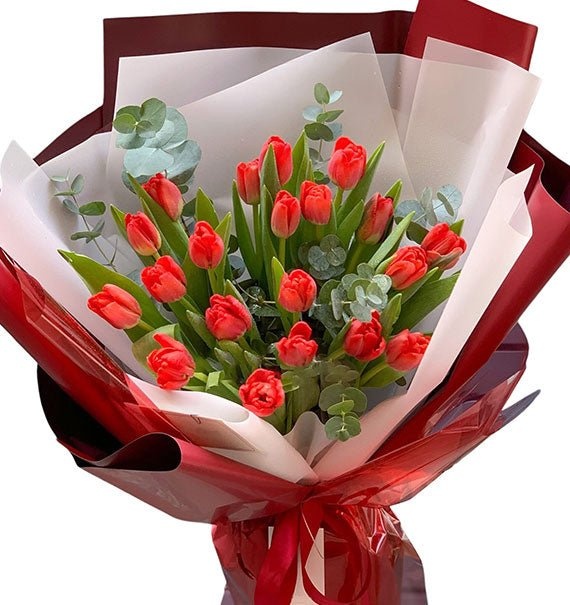
20 Red Tulips Bouquet
20 Red Tulips Bouquet Including: 20 red tulips ( IMPORTED ) Addtional marterial Wrapping paper Notes: Please order at least before 1-2 days. The colors of wrapping paper flower can change but we will try to make the same with the picture shown.
Category: Arts & Entertainment > Party & Celebration > Gift Giving > Fresh Cut Flowers > Tulips